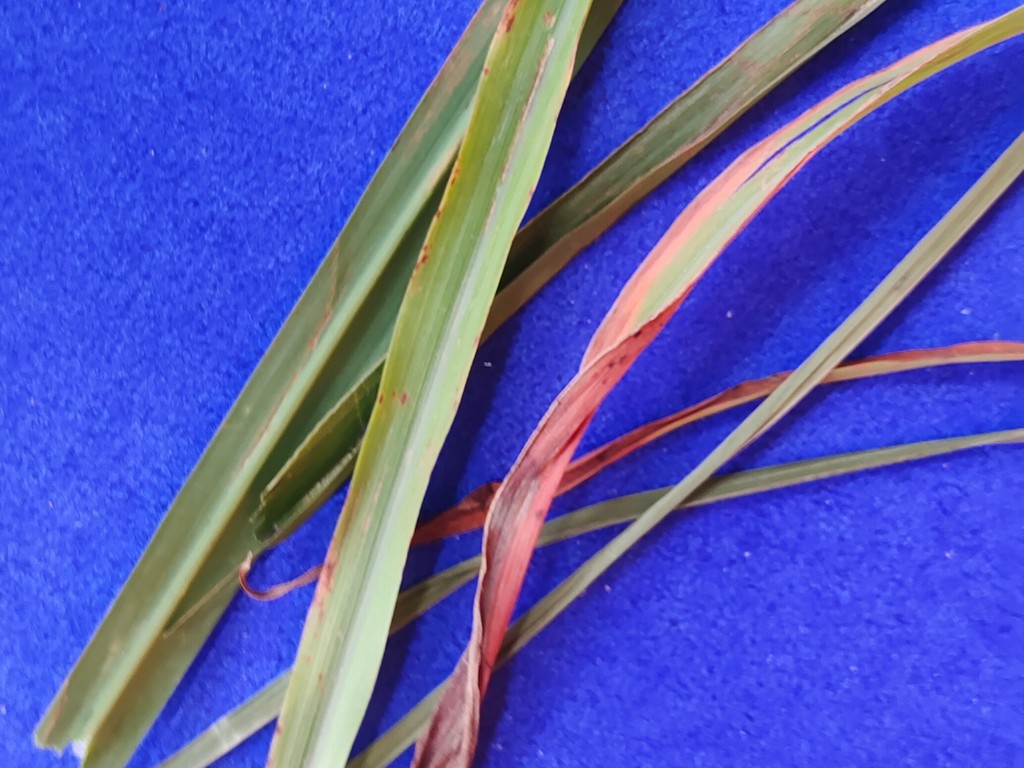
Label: Unhealthy